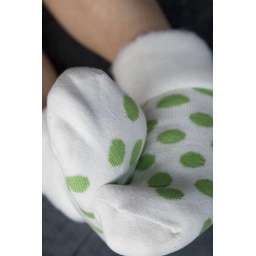
Cozy bed socks now in dots and stripes, cute feet not included